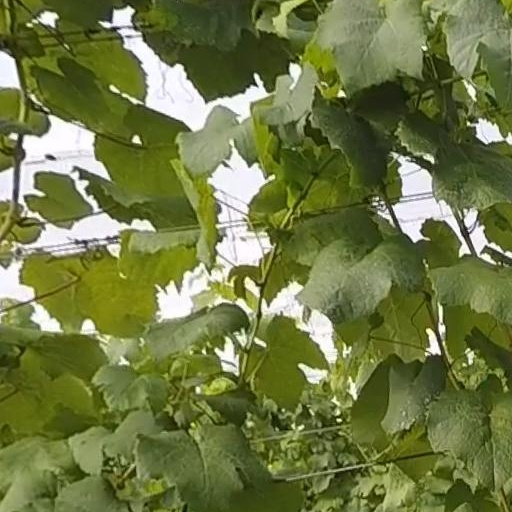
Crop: grape